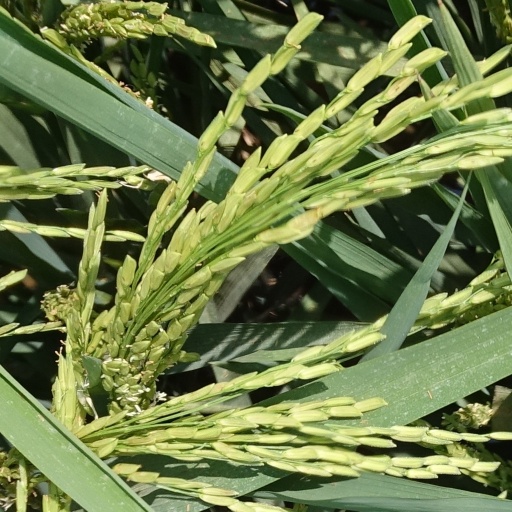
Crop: rice